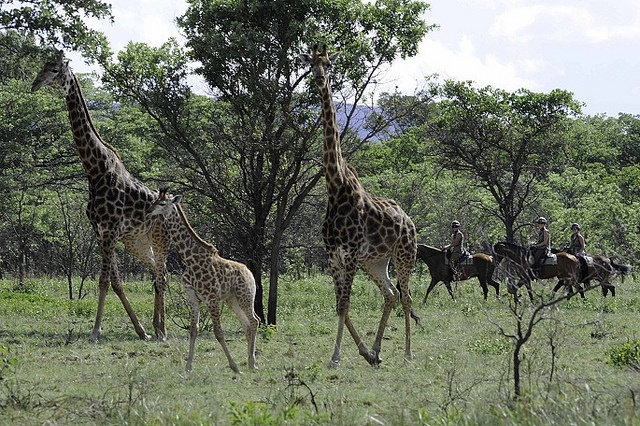
Three giraffes in the jungle with people on horse back.
Several giraffes with people on horses in the background.
A herd of giraffe being watched a group on horseback.
Giraffes are herded by a group of people on horses.
three giraffes in field with three people on horseback in the background